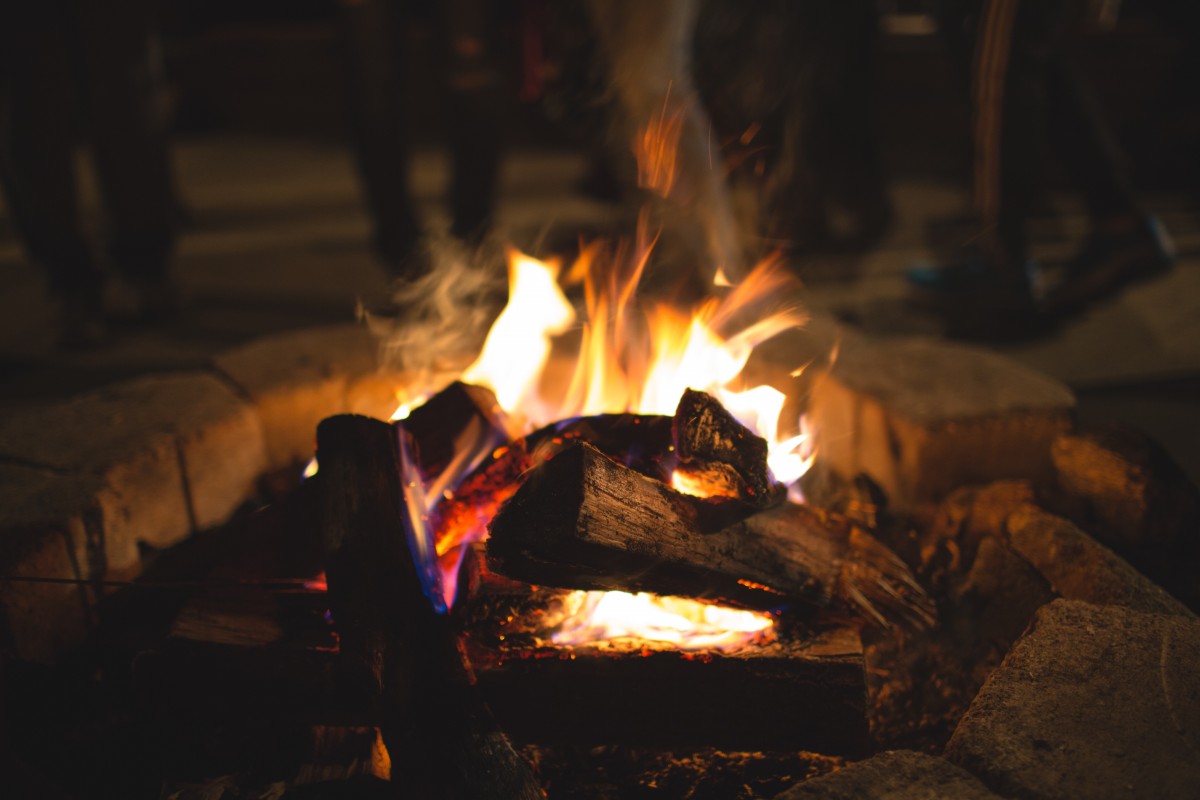
Tags: fire, darkness, campfire, lighting, bonfire